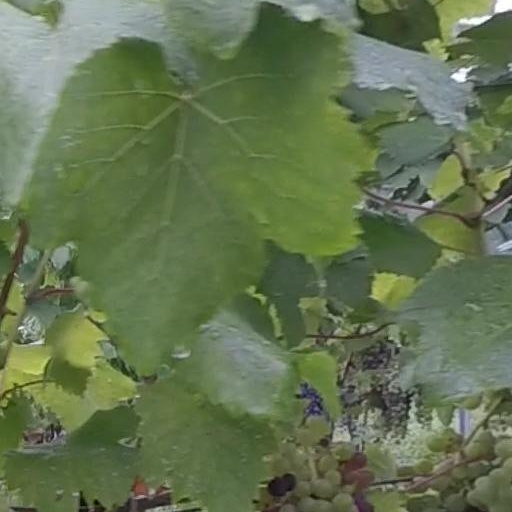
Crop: grape